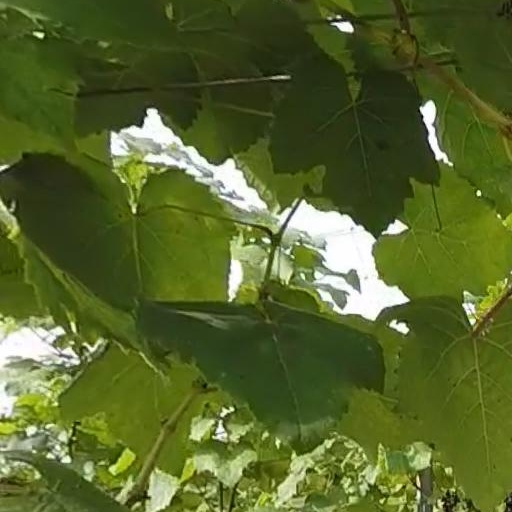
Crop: grape